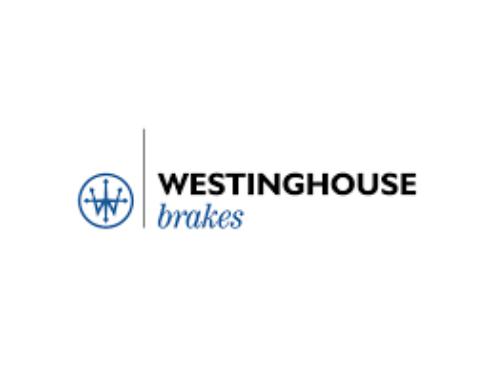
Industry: Electronic